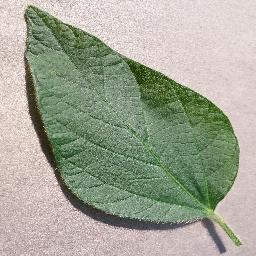
Label: Soybean___healthy